Helicoverpa armigera

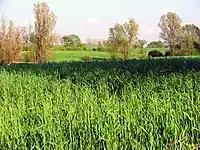
Maize field habitat, Poland

The cotton bollworm is very variable in both size and colour. The body length varies between with a wingspan of . The fore wings are yellowish to orange in females and greenish-gray in males, with a slightly darker transversal band in the distal third. The external transversal and submarginal lines and the reniform spot are diffused. The hind wings are a pale yellow with a narrow brown band at the external edge and a dark round spot in the middle.